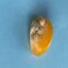
Maize quality: Good